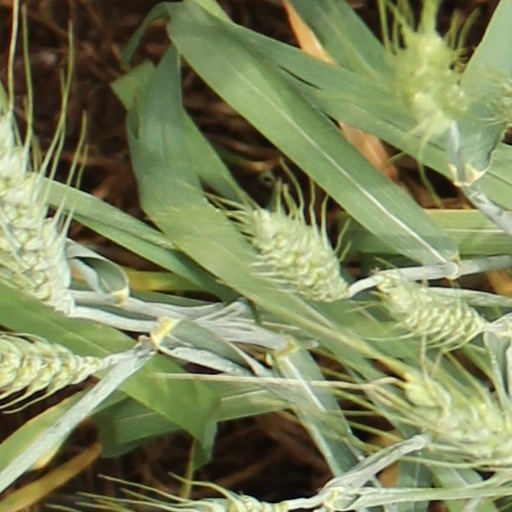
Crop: wheat